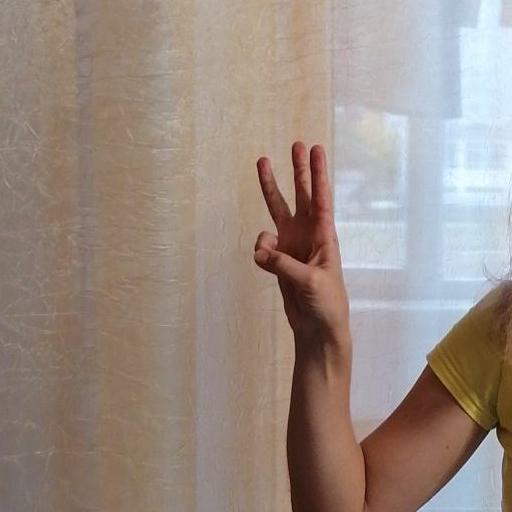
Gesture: three